Tokyo Kid

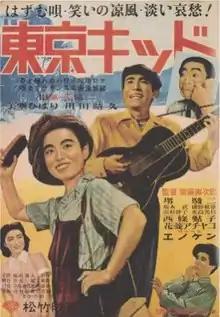
Japanese movie poster

is a 1950 black-and-white Japanese film musical comedy and drama directed by Torajiro Saito.